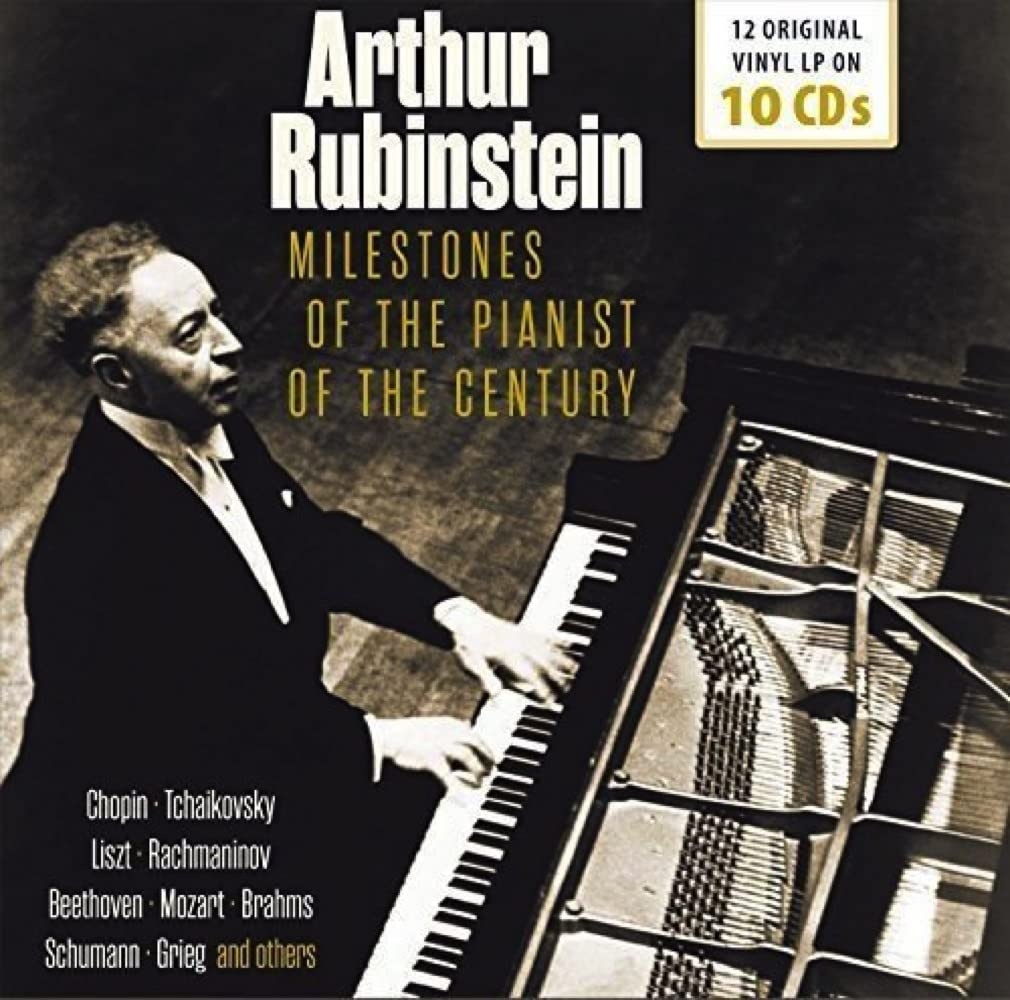
DOCUMENTS RUBINSTEIN - MILESTONES RUBINSTEIN, ARTHUR
DOCUMENTS RUBINSTEIN - MILESTONES RUBINSTEIN, ARTHUR Milestones Rubinstein, Of
Brand: Takeforshop
Category: Arts & Entertainment > Hobbies & Creative Arts > Musical Instrument & Orchestra Accessories > Musical Keyboard Accessories